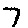
Label: 7